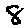
Label: 8